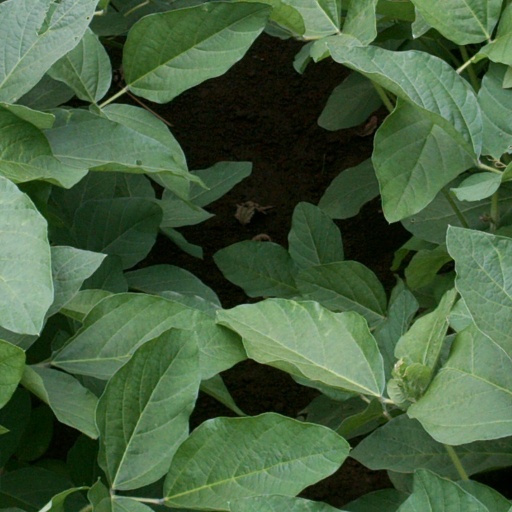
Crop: soybean